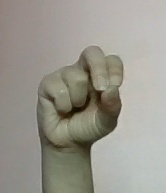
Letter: gaaf